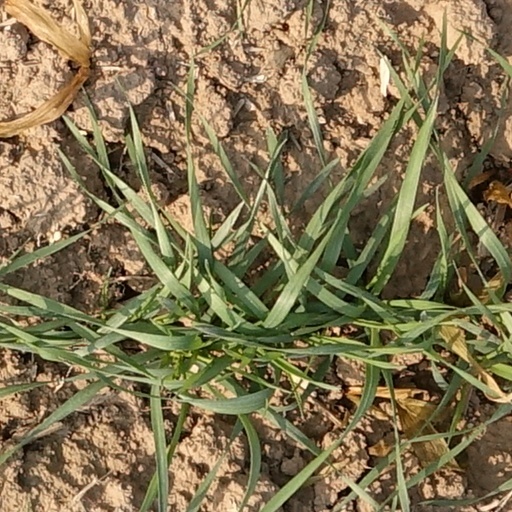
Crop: wheat